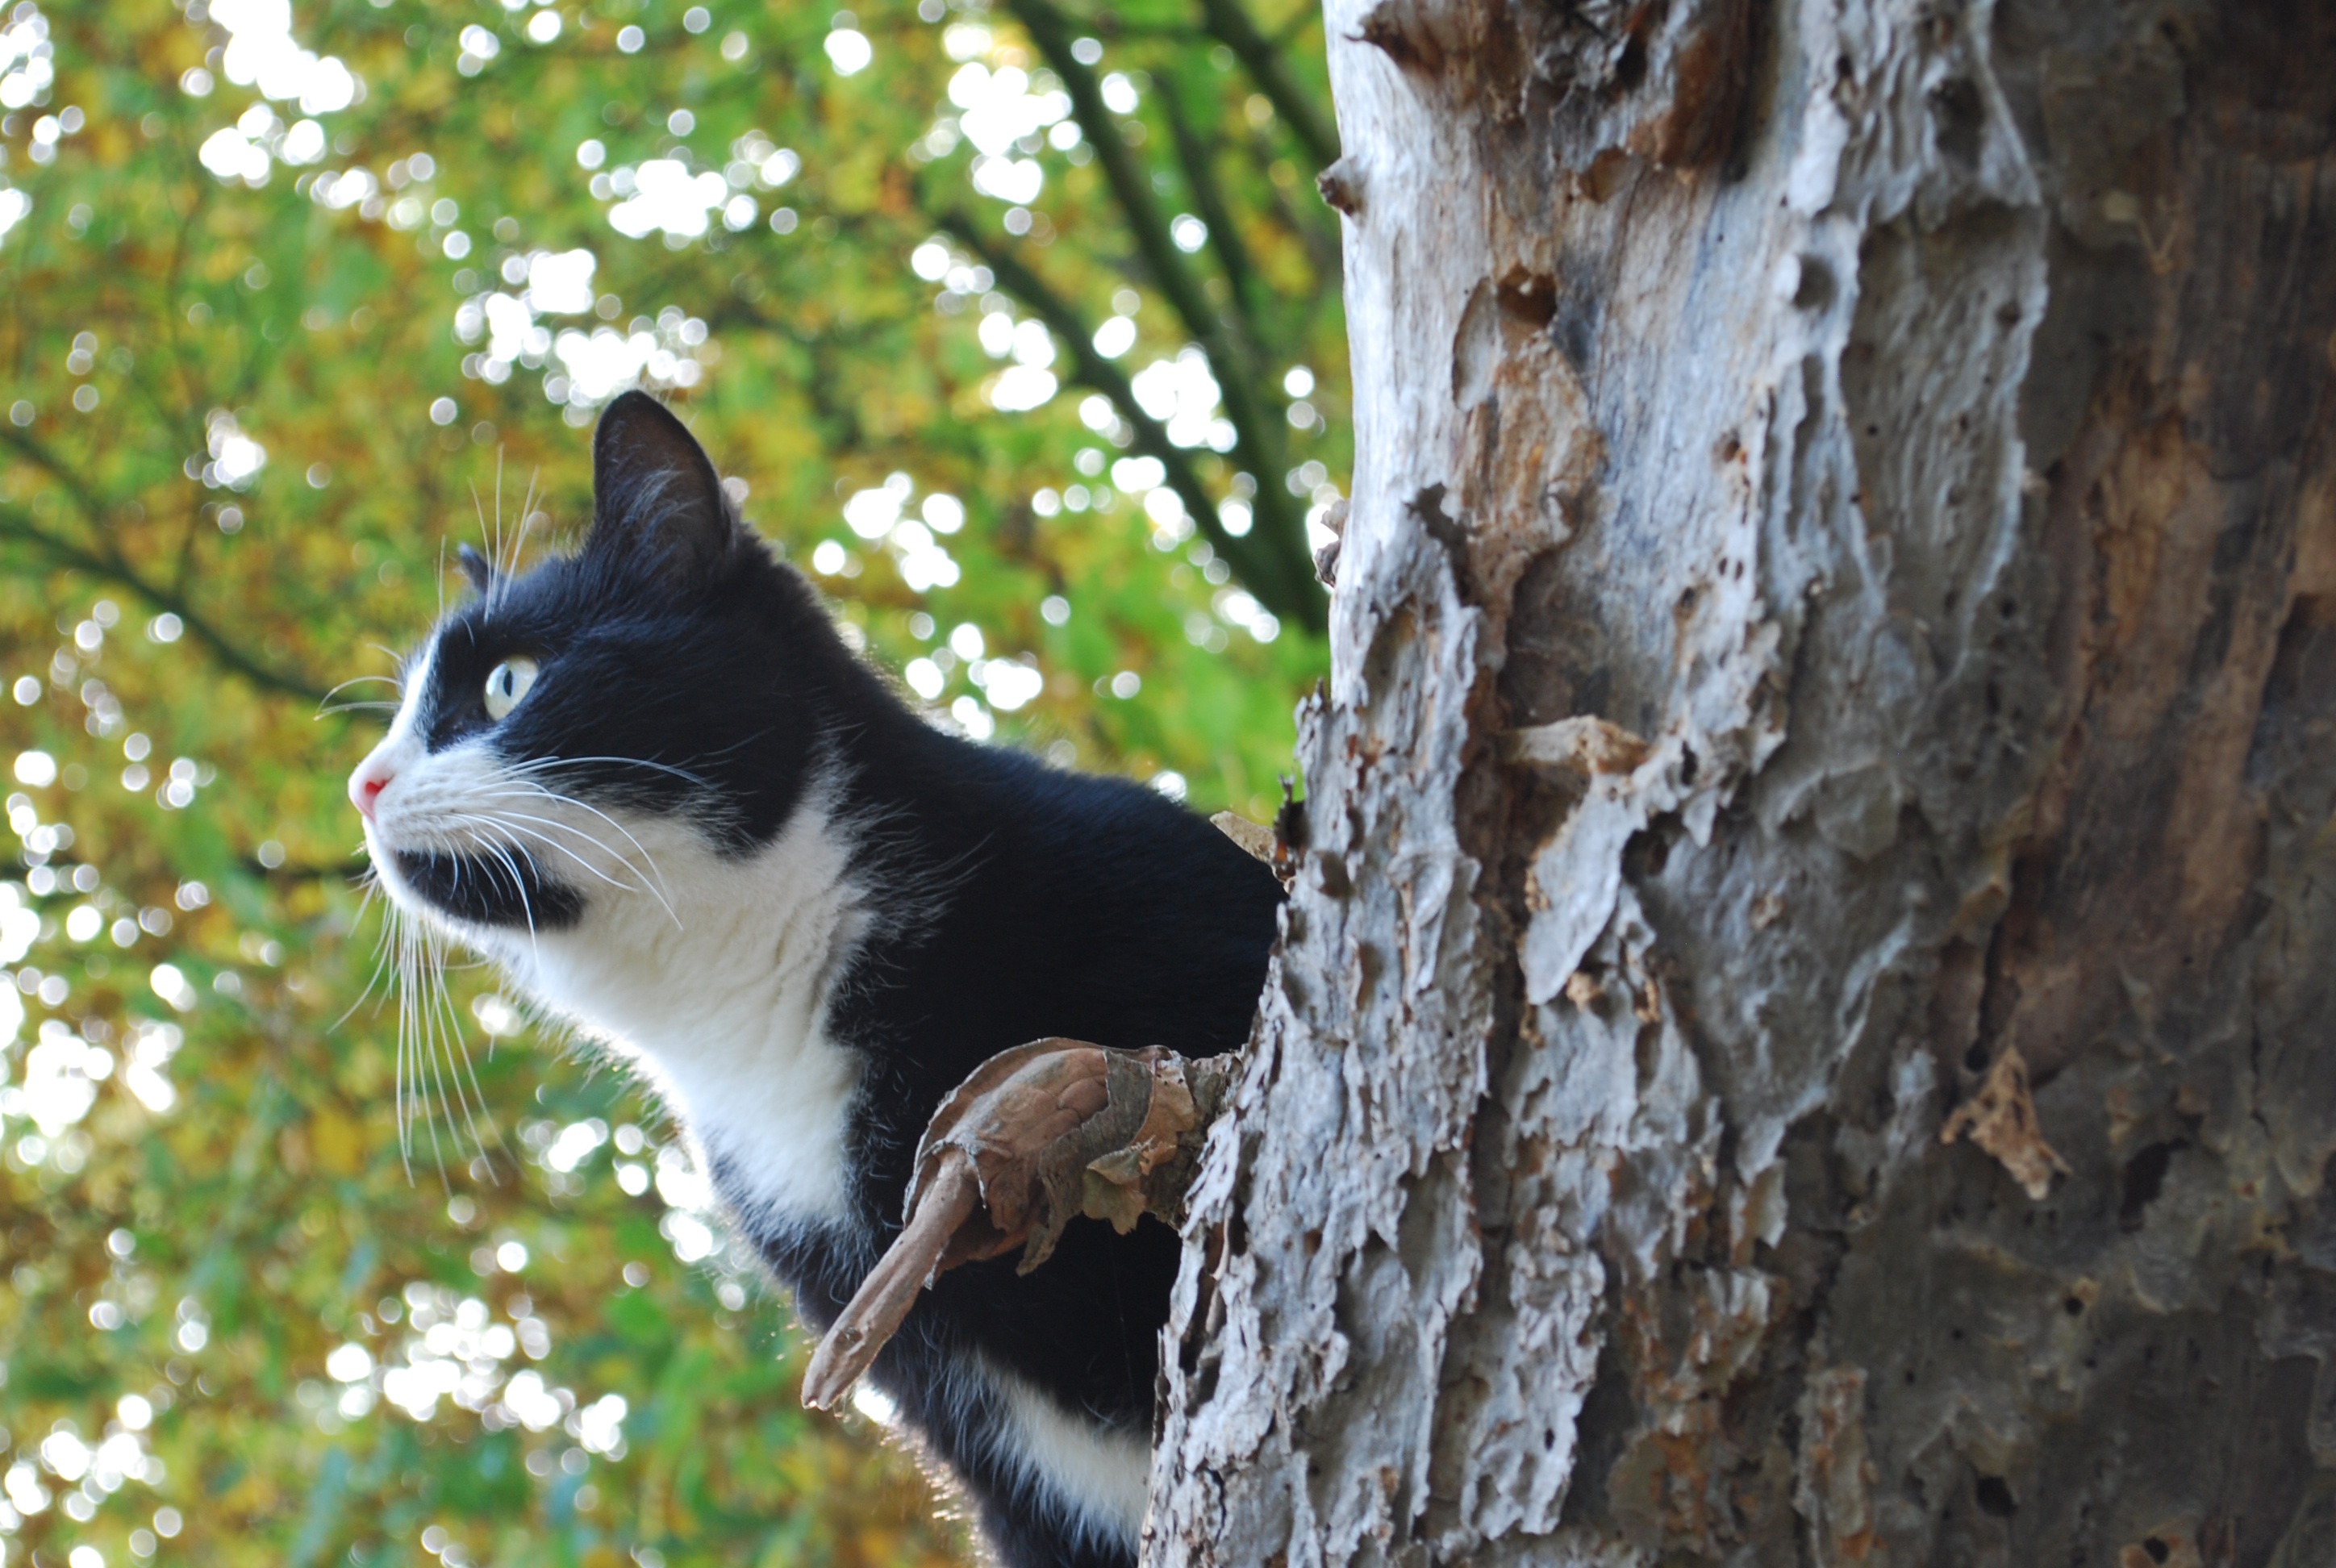
watch, tree, play, animal, wildlife, pet, cat, mammal, predator, close, fauna, start, head, vertebrate, hunt, mieze, hunting, domestic cat, sneak up on, dog like mammal